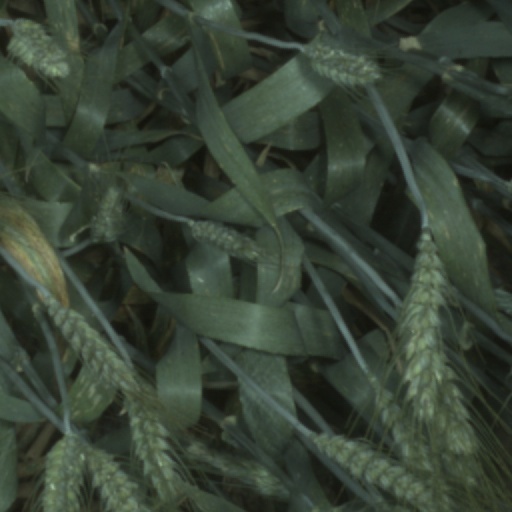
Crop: wheat